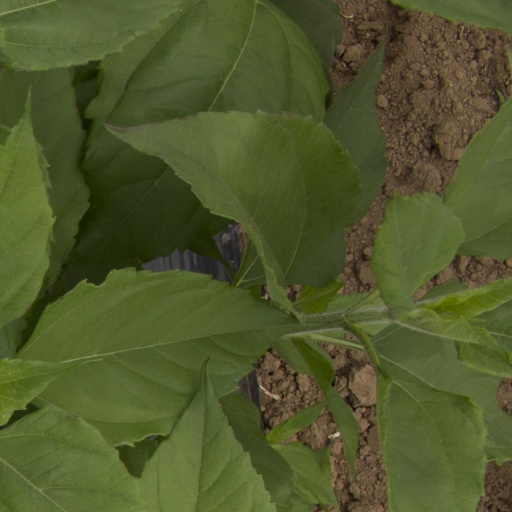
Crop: Jerusalem artichoke